Lisa Aisato

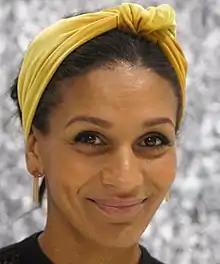

Lisa Aisato N'jie Solberg, pen name Lisa Aisato (born 23 July 1981), is a Norwegian visual artist, illustrator and author of picture books.